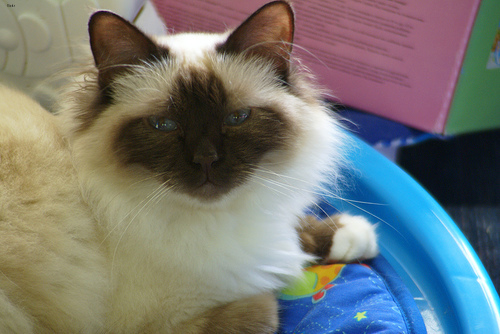
Animal: cat
Breed: Birman